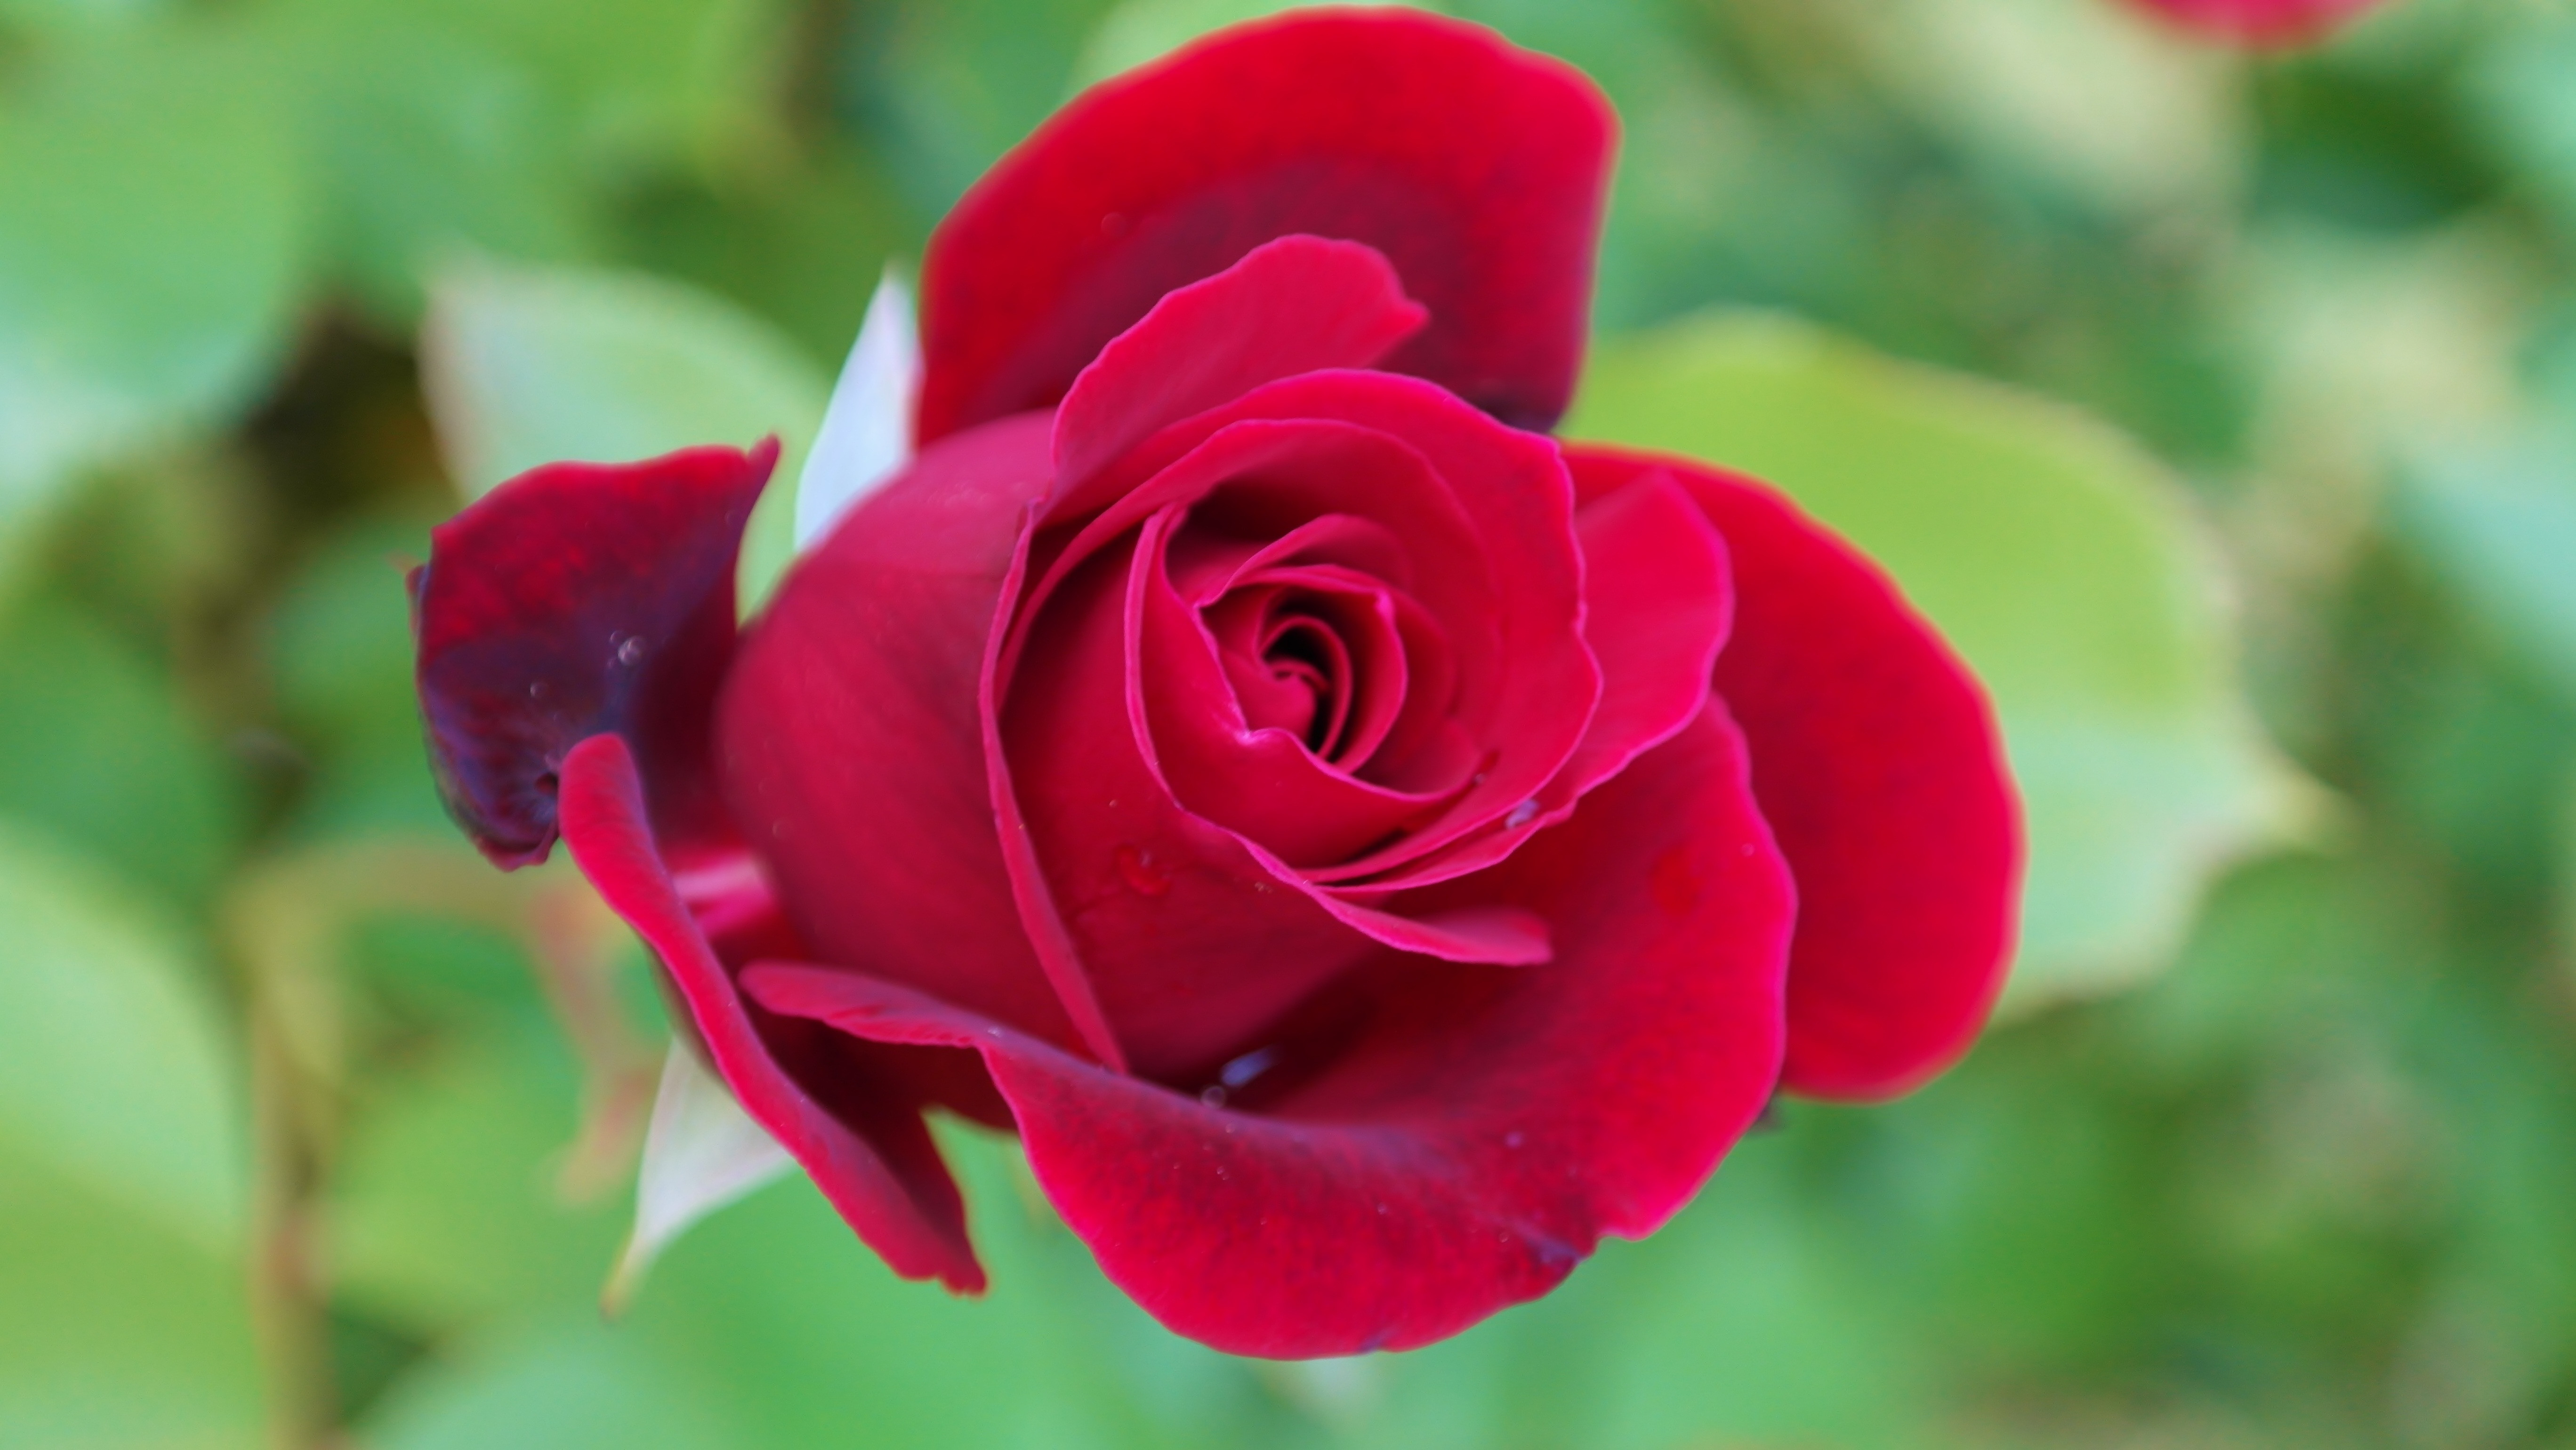
blossom, plant, flower, petal, bloom, love, rose, spring, red, color, romantic, pink, flora, red rose, beauty, floribunda, fragrance, rose bloom, macro photography, flowering plant, garden roses, rose family, plant stem, land plant, rosa centifolia, rose order